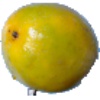
Label: maracuja